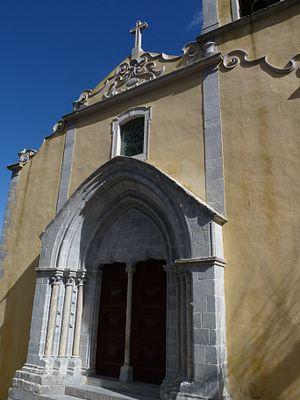
Cet article recense les monuments nationaux du district de Lisbonne, au Portugal.